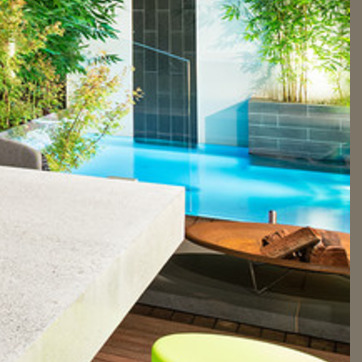
Material: water